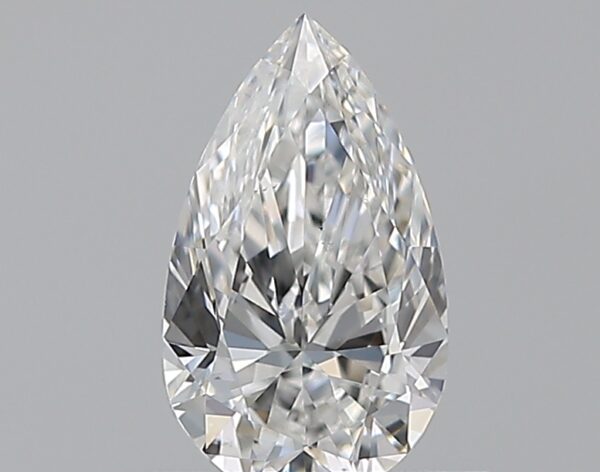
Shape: pear
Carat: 0.57
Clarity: VS2
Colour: E
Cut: EX
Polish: EX
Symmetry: VG
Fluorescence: N
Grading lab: GIA
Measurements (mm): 7.56 x 4.46 x 2.72